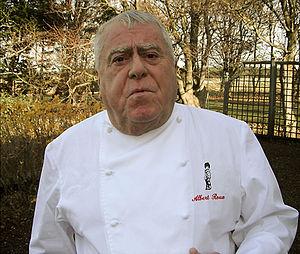
Chef Albert Roux dans les jardins de l'Hôtel Greywalls près d' Édimbourg. Photographe
La famille Roux (Chefs étoilés) issue de tradition culinaire charcutière française a donné ses lettres de noblesse à la cuisine gastronomique du Royaume-Uni où le patronyme Roux est devenu synonyme de la haute cuisine française. La famille Roux a obtenu les premières étoiles Michelin du Royaume-Uni. Les aînés Michel Sr et Albert sont membres de l’Ordre de l’Empire britannique. Leurs enfants respectifs ont poursuivi l'apport gastronomique de la cuisine du Royaume-Uni. Plus de 700 chefs du Royaume-Uni ont été formés par les chefs Roux.
Albert Roux, membre de l’Ordre de l’Empire britannique est né le 8 octobre 1935 à Semur-en-Brionnais en Saône-et-Loire. Chef de cuisine français travaillant en Grande-Bretagne, il a ouvert avec son frère Michel Roux Sr le premier restaurant trois étoiles Michelin de Grande-Bretagne. Les deux frères sont les parrains de la gastronomie moderne du Royaume-Uni. Leurs enfants respectifs Michel Roux Jr et Alain Roux continuent le renouvellement de la gastronomie au Royaume-Uni.